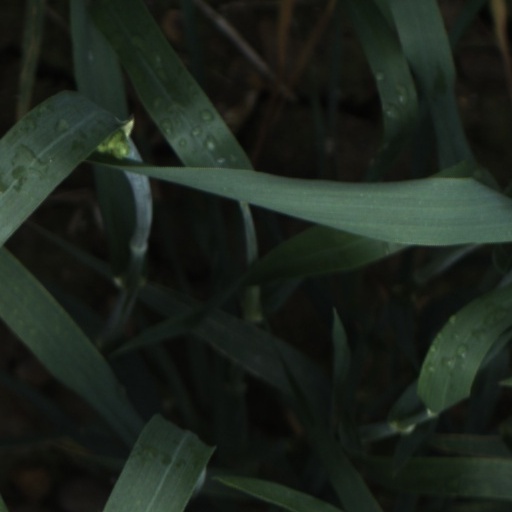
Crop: wheat